Mattias Sereinig

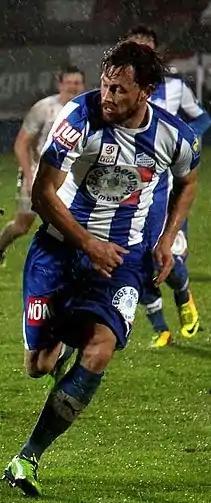
Mattias Sereinig, 23 November 2013

Mattias Sereinig (born 17 November 1984) is an Austrian football midfielder who plays for SC Wiener Neustadt. He previously played for SK Sturm Graz, SC Rheindorf Altach and SC Wiener Neustadt.